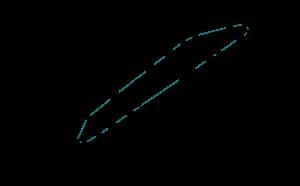
Le cerveau humain a la même structure générale que le cerveau des autres mammifères, mais il est celui dont la taille relative par rapport au reste du corps est devenue la plus grande au cours de l'évolution. Si la baleine bleue a le cerveau le plus lourd avec 6,92 kilogrammes contre environ 1,5 kg pour celui de l'homme, le coefficient d'encéphalisation humain est le plus élevé et est sept fois supérieur à celui de la moyenne des mammifères. L'augmentation du volume cérébral humain vient en grande partie du développement du cortex cérébral qui est bien distinct de celui des autres Primates, en particulier les lobes frontaux qui représentent plus de 30 % de la surface cérébrale et interviennent essentiellement dans la planification, le langage et le mouvement volontaire. Près de la moitié du cortex cérébral est consacré à l'analyse sensorielle, principalement la vision.